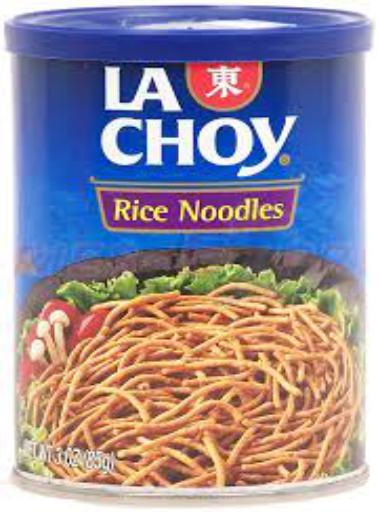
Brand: La Choy
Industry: Food